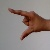
The image shows a hand gesture representing the letter 'Z' in Indian Sign Language.